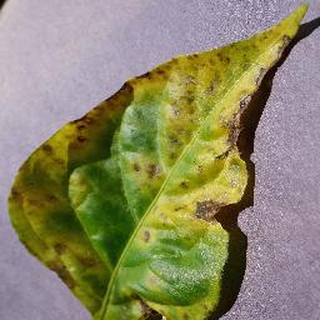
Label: bell_pepper_bacterial_spot